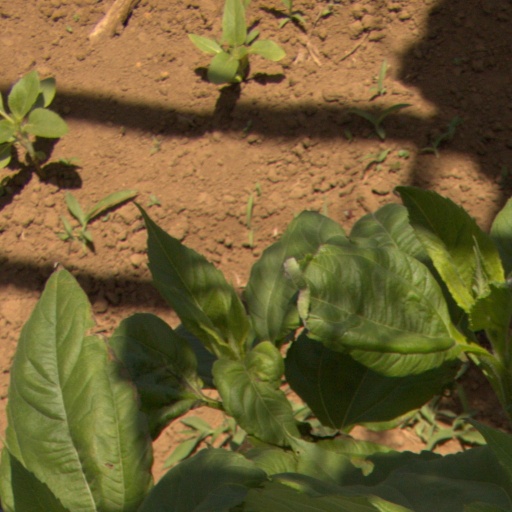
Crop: Jerusalem artichoke